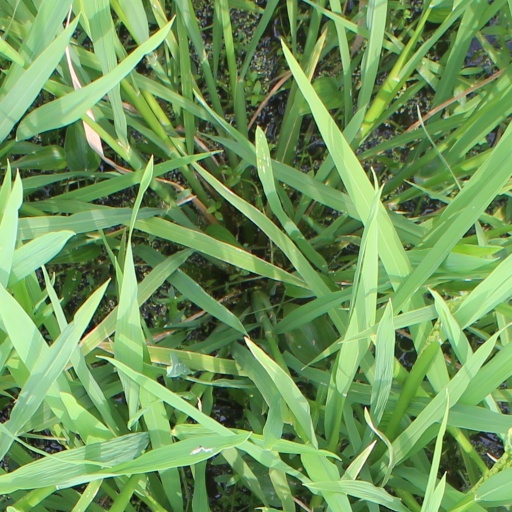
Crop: rice